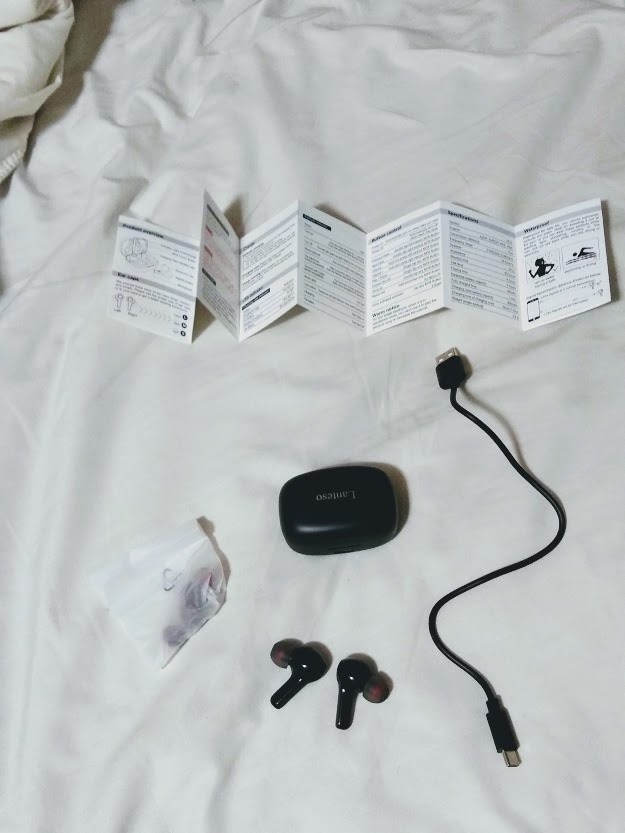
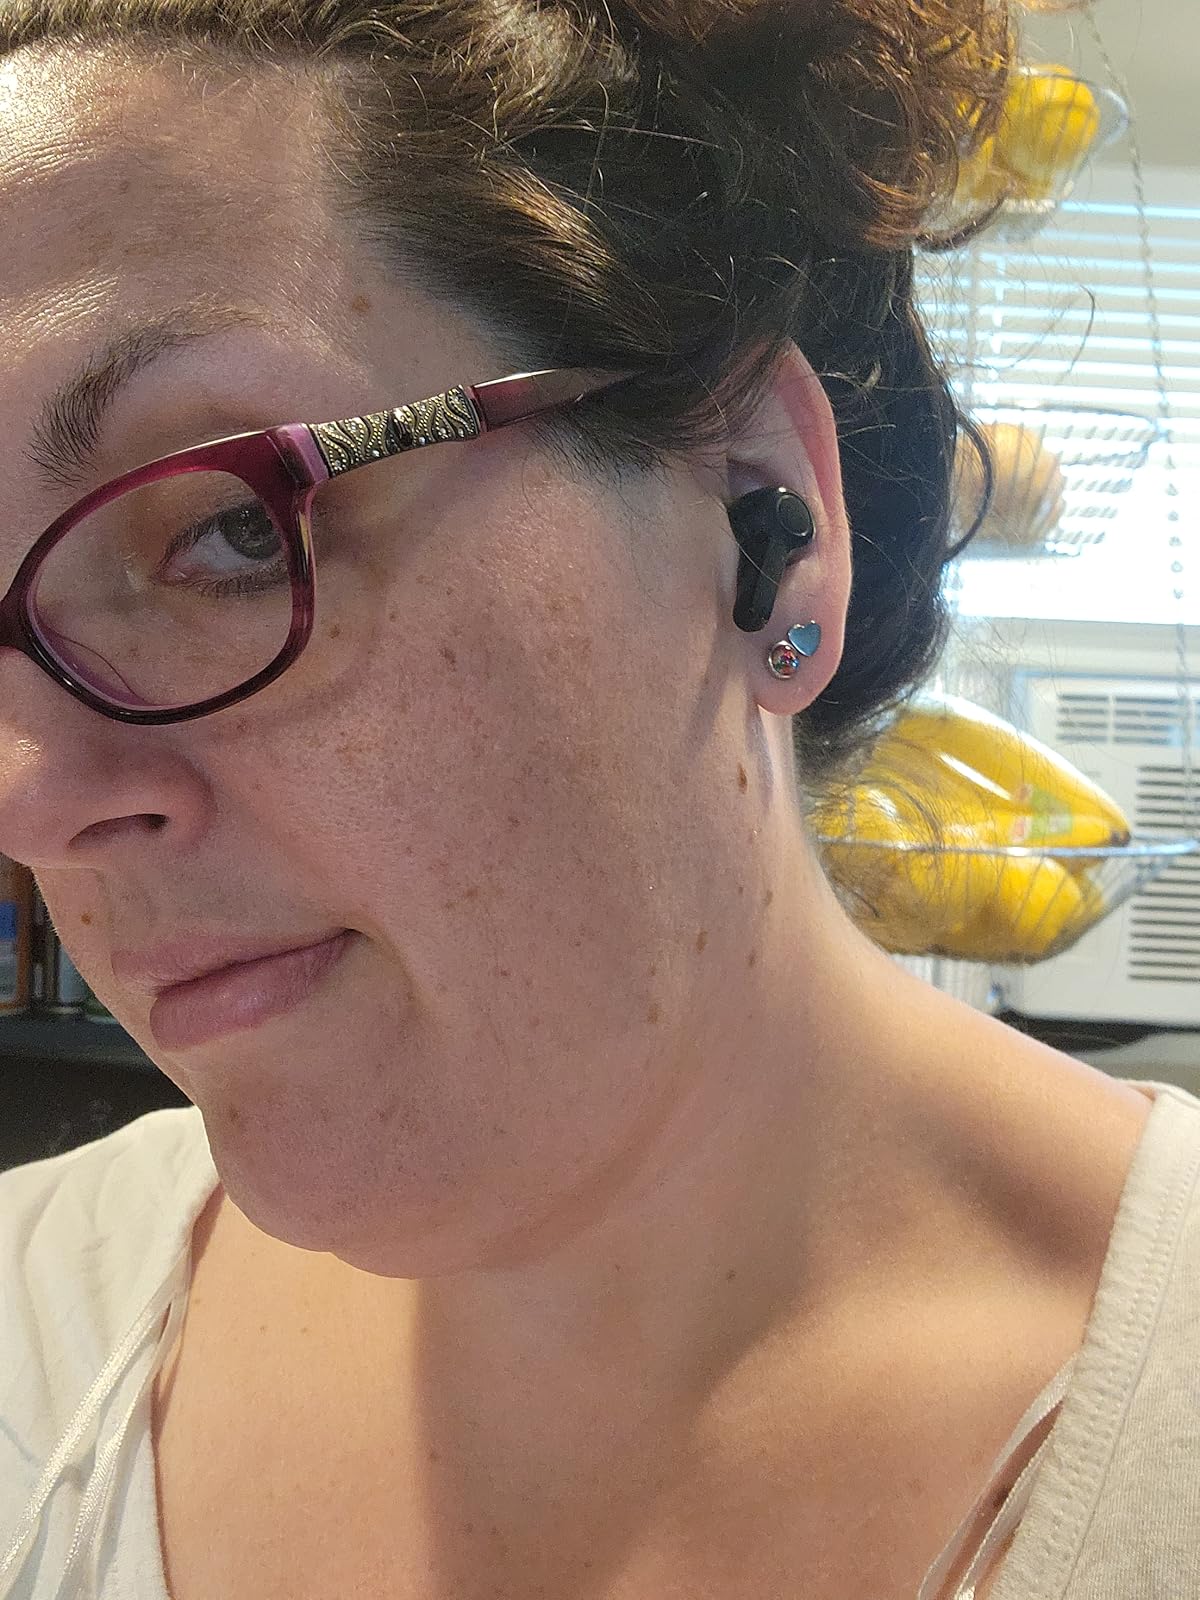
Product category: earbuds
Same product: yes